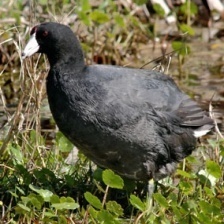
Species: AMERICAN COOT
Scientific name: FULICA AMERICANA